Rafik Djebbour

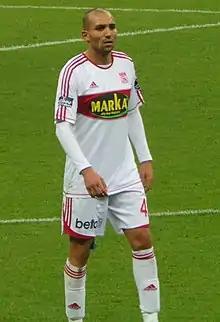
Djebbour with Sivasspor in 2013

Rafik Zoheir Djebbour (Arabic: رفيق جبور; born 8 March 1984) is a retired professional footballer who played as striker and winger. Born in France, he represented Algeria at international level.